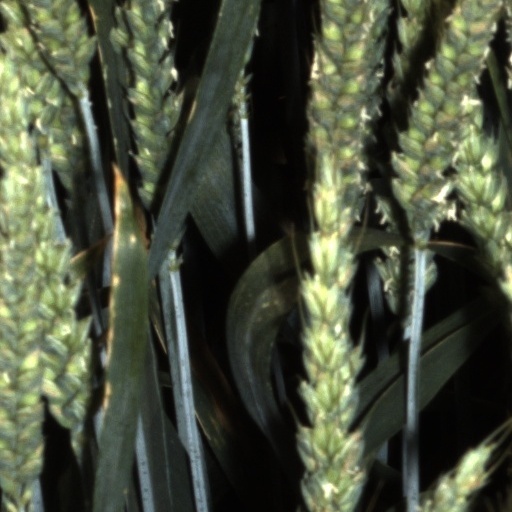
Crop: wheat